Fuegians

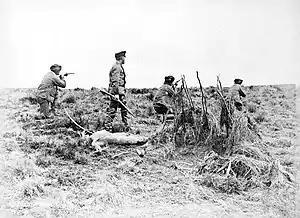
Julius Popper with a killed Selkʼnam. In the late 19th century some estancieros and gold prospectors launched a campaign of extermination against the indigenous peoples of Tierra del Fuego.

When Chileans and Argentines of European descent studied, invaded and settled on the islands in the mid-19th century, they brought with them diseases such as measles and smallpox for which the Fuegians had no immunity. The Fuegian population was devastated by the diseases, and their numbers were reduced from several thousand in the 19th century to hundreds in the 20th century. In 1876 a serious smallpox epidemic decimated the Fuegians. Between 1881 and 1883 the Yahgan population dropped from perhaps 3,000 to only 1,000 due to measles and smallpox.